Maze Agency

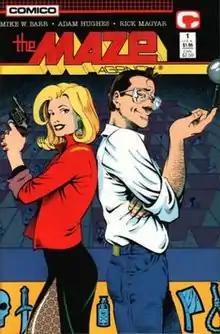
The cover to "The Maze Agency" #1 (December 1988), art by Adam Hughes.

The Maze Agency is an American mystery comic book series created by Mike W. Barr and first professionally published in 1988. It revolves around a pair of detectives (Jennifer Mays and Gabriel Webb) and their adventures solving puzzling murders. "The Maze Agency" was a 1989 nominee for the Will Eisner Comic Industry Awards for Best New Series.